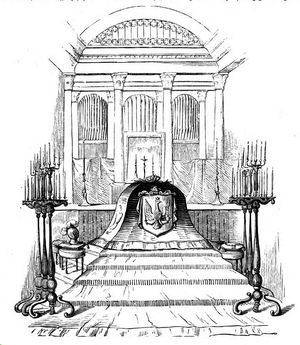
Frédéric Guillaume Henri Auguste de Prusse, né le 19 septembre 1779 à Berlin et mort le 19 juillet 1843 à Bromberg, est un général prussien, dernier fils d'Auguste-Ferdinand de Prusse et de Anne-Élisabeth-Louise de Brandebourg-Schwedt. Il est aussi le neveu de Frédéric II de Prusse.